Calcium reactor

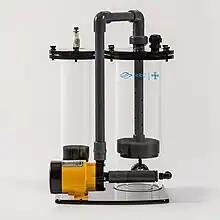
Dual-chambered calcium reactor

Some pH controllers have an interface for an air pump. This air pump is connected to an airstone in the sump or main tank. If the probe detects a low pH level, the pump activates. The bubbles raise the pH by dissipating the gas.